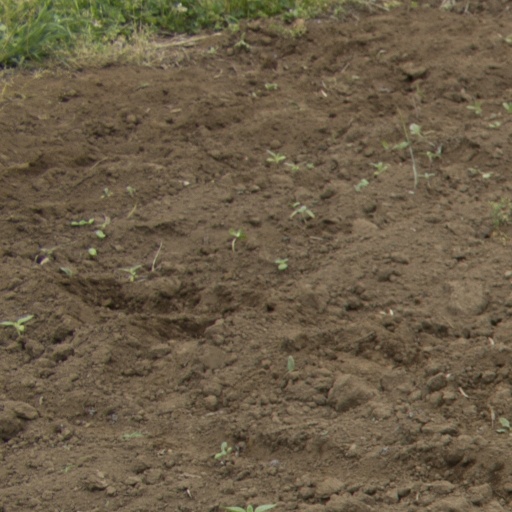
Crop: Jerusalem artichoke